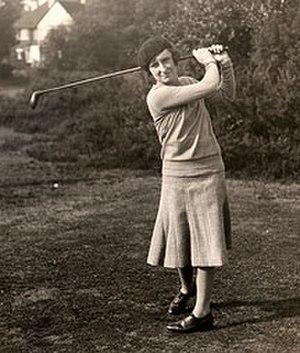
simone de la chaume
L'histoire du golf en France remonte à 1856 avec la création du premier parcours à Pau à l'instigation des Anglais installés dans la région. La Fédération française de golf voit le jour en 1912 afin d'organiser et de développer le golf amateur et professionnel en France. Plus de 60 ans plus tard, le 9 avril 1975 l'association sportive est reconnue d’utilité publique par Décret pris en Conseil d’État et agréée par le ministère des Sports.
Simone Thion de La Chaume, née le 24 novembre 1908 dans le 17ᵉ arrondissement de Paris et décédée le 4 septembre 2001 à Saint-Jean-de-Luz, est une joueuse de golf française.